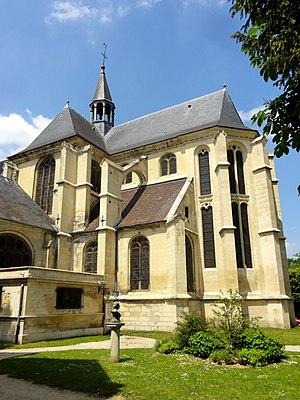
Croisillon sud et chœur.
L'église Saint-Martin est une église catholique paroissiale située à L'Isle-Adam, en France. C'est une église de style Renaissance d'une grande homogénéité, édifiée entre 1487 et 1567 avec des interruptions, sous la direction d'au moins deux architectes différents. L'influence gothique demeure encore visible en ce qui concerne le plan, la structure du portail occidental et les nervures des voutes. Un grand incendie en 1661 ne laisse pas de trace majeures. La Révolution française entraîne par contre la perte des vitraux et la mutilation du statuaire, et les travaux de restauration pendant le troisième quart du XIXᵉ siècle vont de pair avec la reconstitution intégrale de nombreux éléments sculptés, parfois sans fidélité au modèle. Les extensions de la même époque, portant notamment sur les deux étages supérieurs du clocher et une nouvelle chapelle de la Vierge au sud, se font par contre dans le style de la première Renaissance. Le mobilier de l'église, particulièrement riche, est de provenance diverse et a été rassemblé par l'abbé Grimot au XIXᵉ siècle.